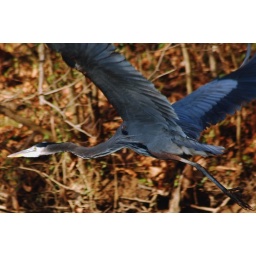
He kept flying away from us, but in the same direction we were walking